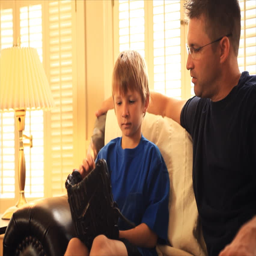
a father spends quality time talking to his young son who is gently tossing a baseball into his glove